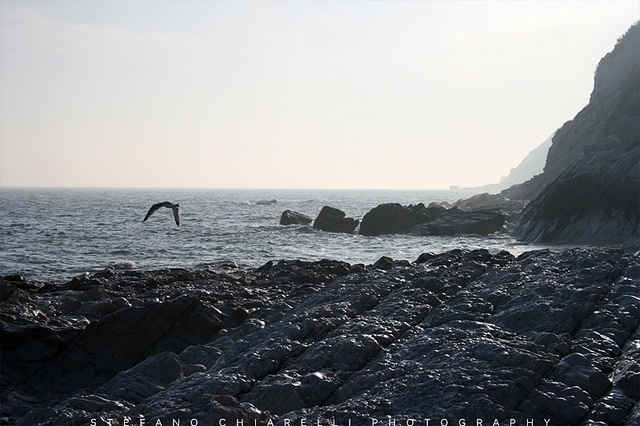
a seagul is flying over the water on the beach
A bird flies over the rocks near the water.
A bird flying near the ocean near a rocky cliff side.
A seabird flies over a dark rocky coastline
A bird is flying about the sea shore.